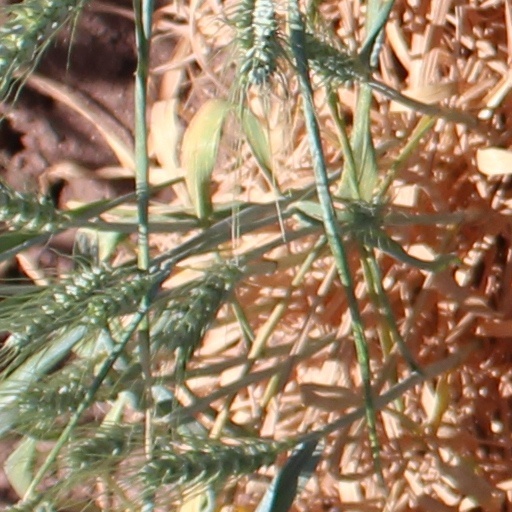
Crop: wheat